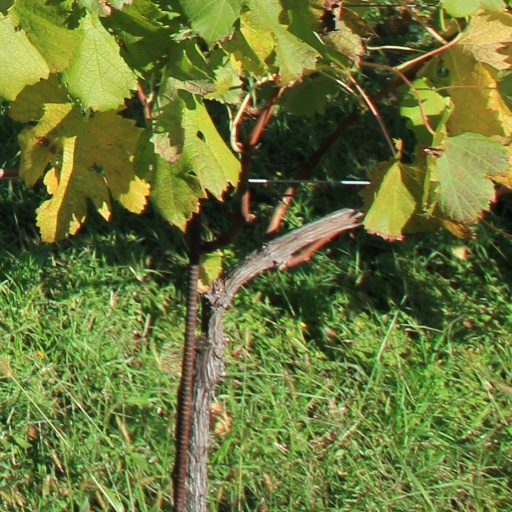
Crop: grape